Construction of the Egyptian pyramids

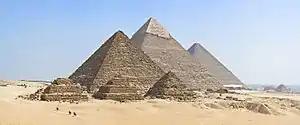
The three main pyramids at Giza, together with subsidiary pyramids and the remains of other ancient structures

The construction of the Egyptian pyramids can be explained with well-established scientific facts; however, there are some aspects that even today are considered controversial hypotheses. The construction techniques used seem to have developed over time; later pyramids were not constructed in the same way as earlier ones. It is believed that huge stones were carved from quarries with copper chisels, and these blocks were then dragged and lifted into position. Disagreements chiefly concern the methods used to move and place the stones.